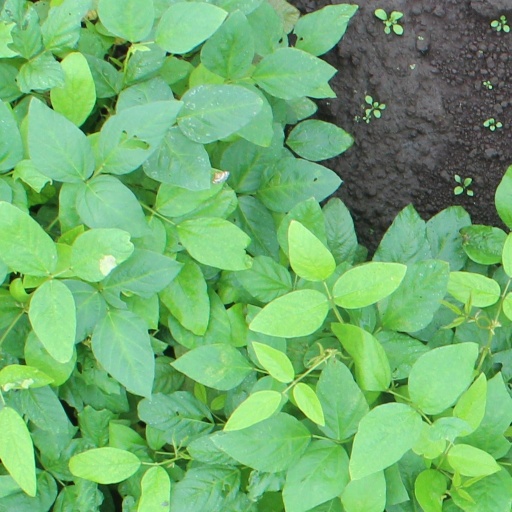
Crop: soybean